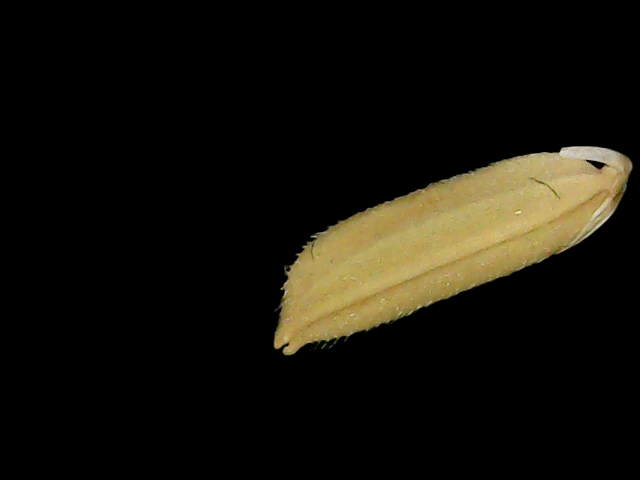
Rice variety: Bd75